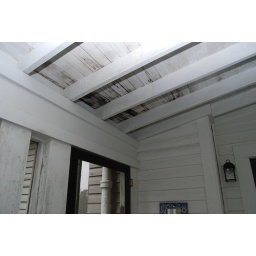
Rotted wood on ceiling of back porch near screen door